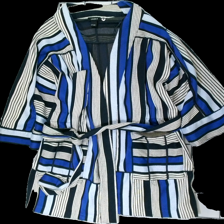
View: front
Type: Jacket
Category: Ladies
Brand: Lindex
Colors: White, Blue, Black
Material: 100% polyester
Pattern: Striped
Cut: Regular
Size: XL
Season: Autumn
Price range: 100-150
Recommended usage: Reuse